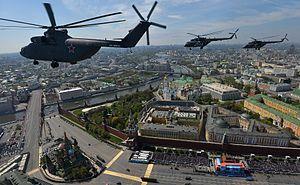
Le défilé militaire du Jour de la Victoire de 2015, qui a eu lieu le 9 mai 2015 sur la place Rouge, à Moscou, en Russie, commémore le 70ᵉ anniversaire de la fin de la Seconde Guerre mondiale en Europe, la Grande Guerre patriotique pour les Russes et leur victoire sur le Troisième Reich.